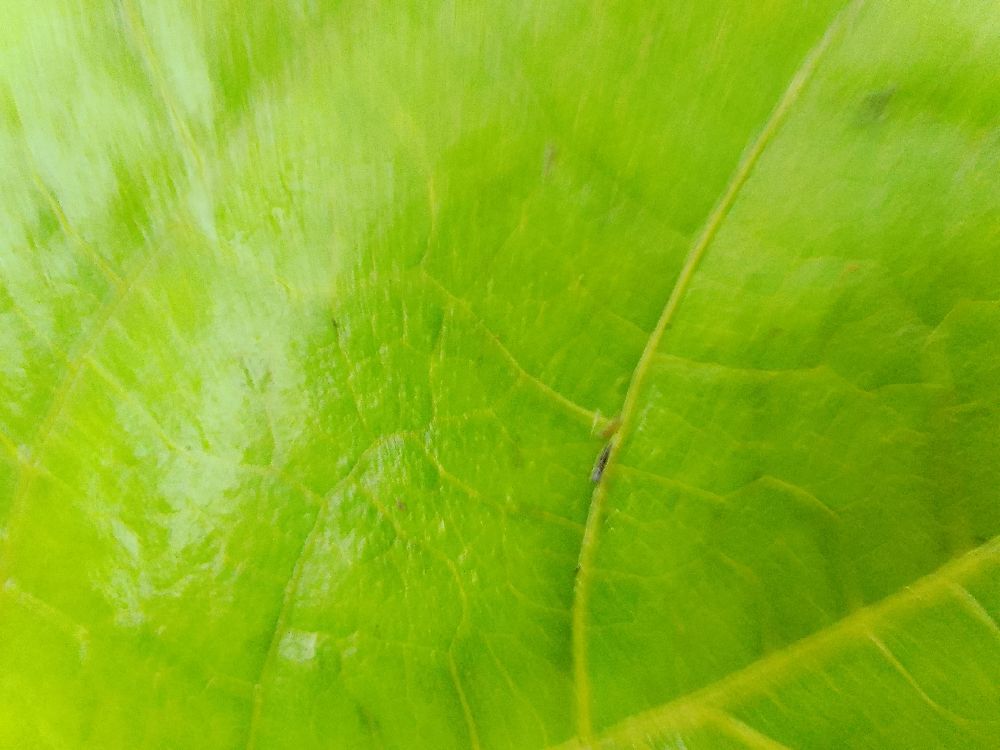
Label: healthy